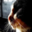
Label: cat